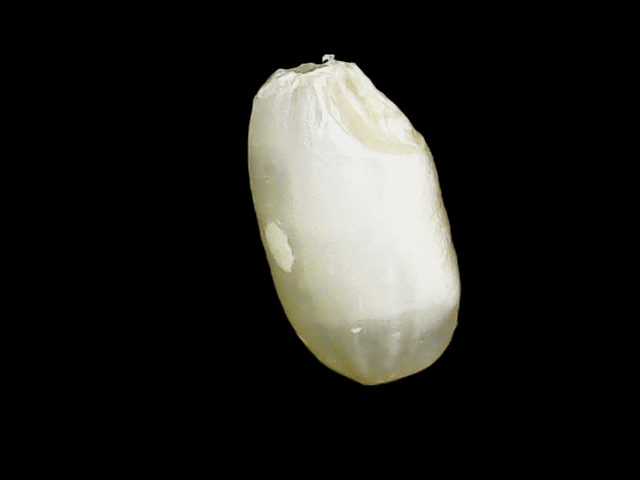
Rice variety: Binadhan8